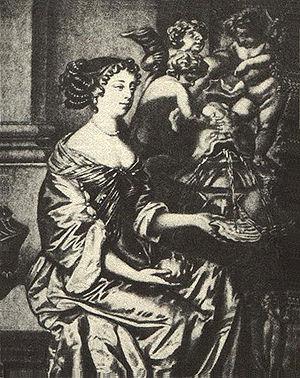
Roméo et Juliette est une tragédie de William Shakespeare. Écrite vers le début de sa carrière, elle raconte l'histoire de deux jeunes gens, Roméo Montaigu et Juliette Capulet, qui s'aiment malgré la haine que se vouent leurs familles et connaissent un destin funeste.